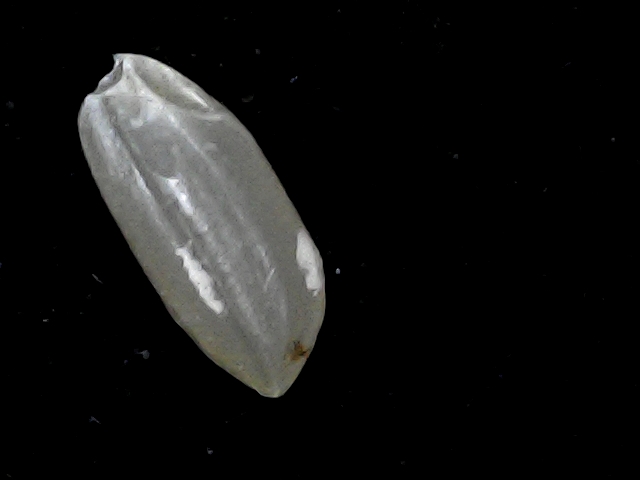
Rice variety: BD39